The Regis School of the Sacred Heart

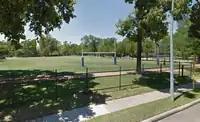
Photo of the athletics field at Regis.

Kindergarten and lower school athletics are organized and coached by parent volunteers. The boys play soccer in the fall, basketball in the winter, and baseball in the spring.